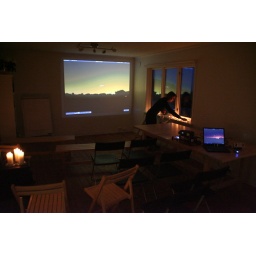
The reflection of the Stellarium screen in the windows i quite appropriate, as the planetarium sky reflects the real sky behind the clouds...